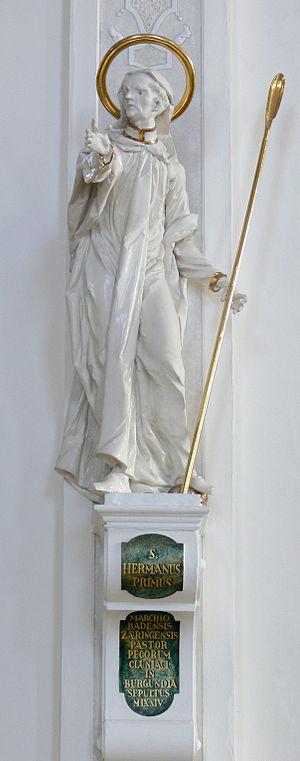
Hermann Iᵉʳ de Brisgau fut margrave de Vérone de 1061 à 1074. Il est le fondateur de la première branche de la maison de Bade. Il est considéré comme un bienheureux sous le nom de Hermann de Zähringen.